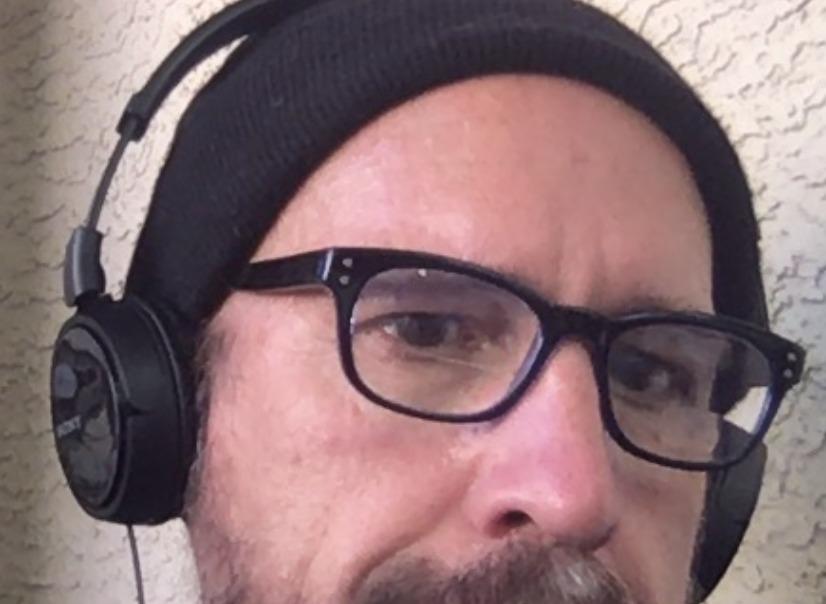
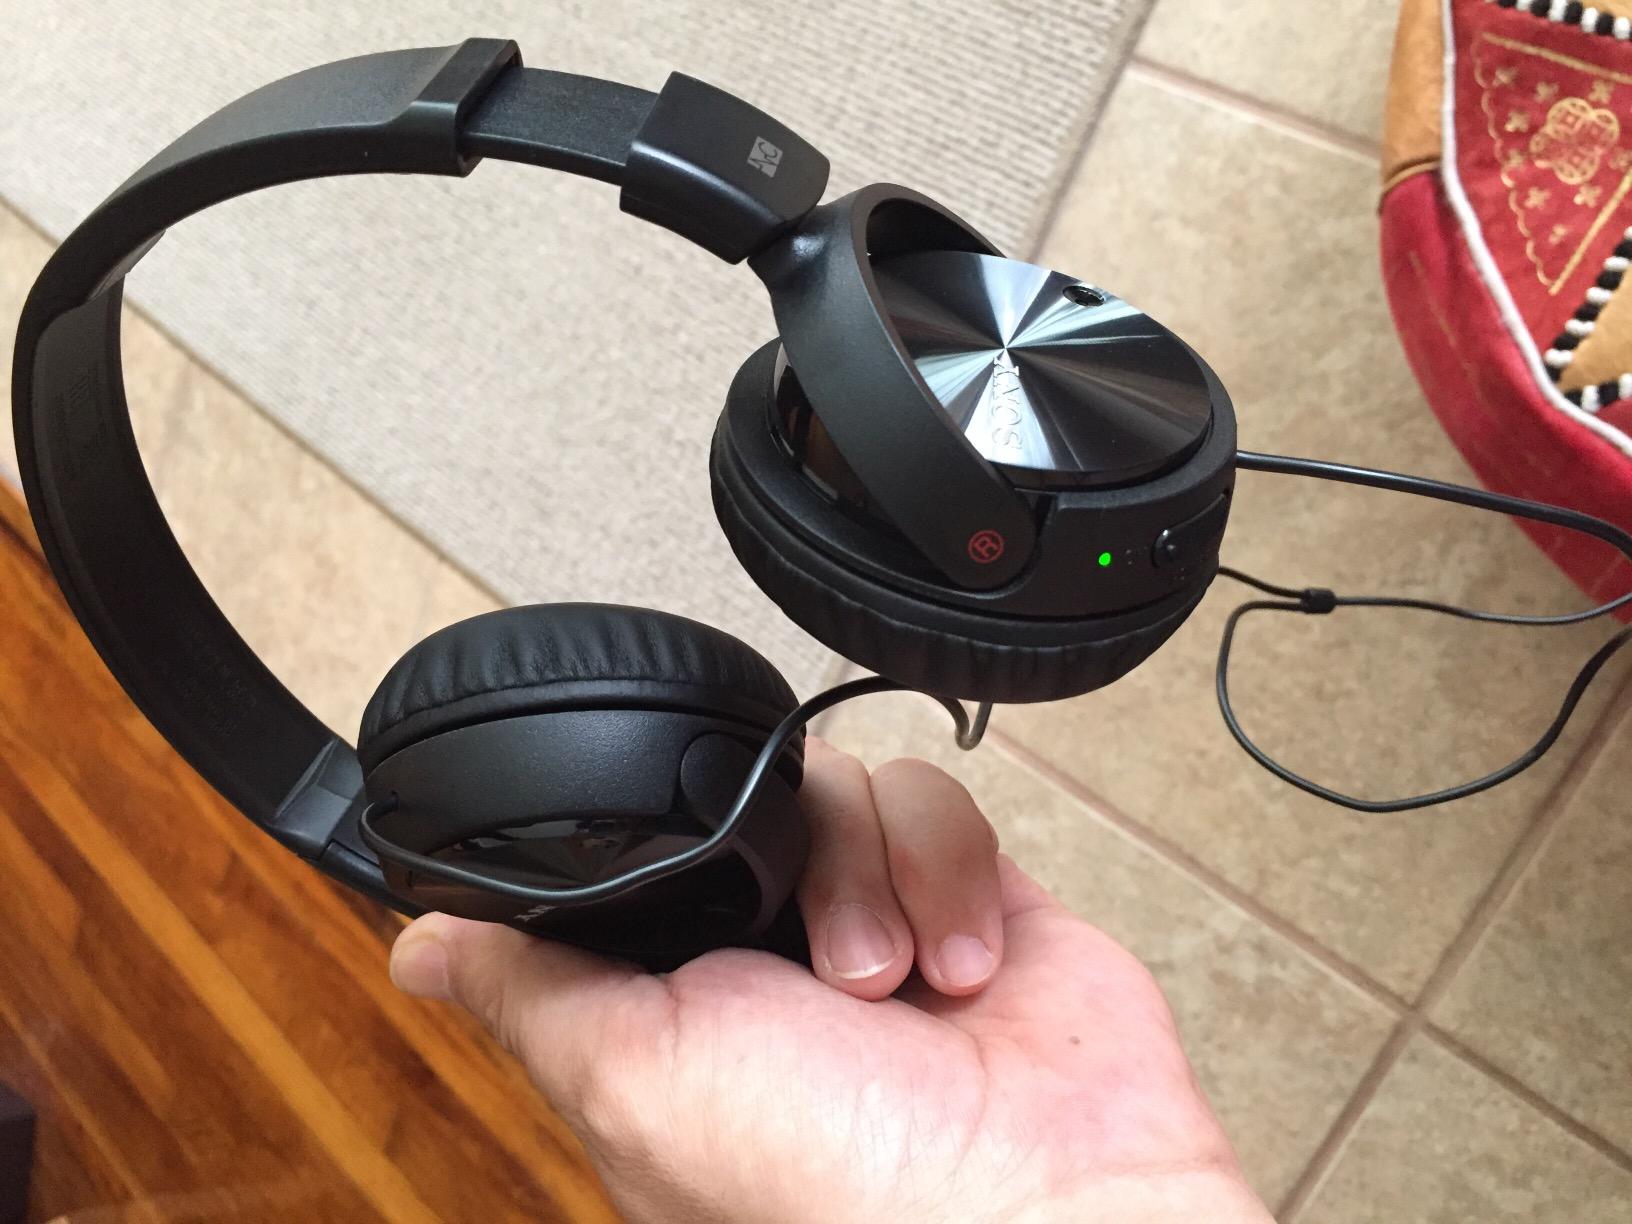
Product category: headphones
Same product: yes